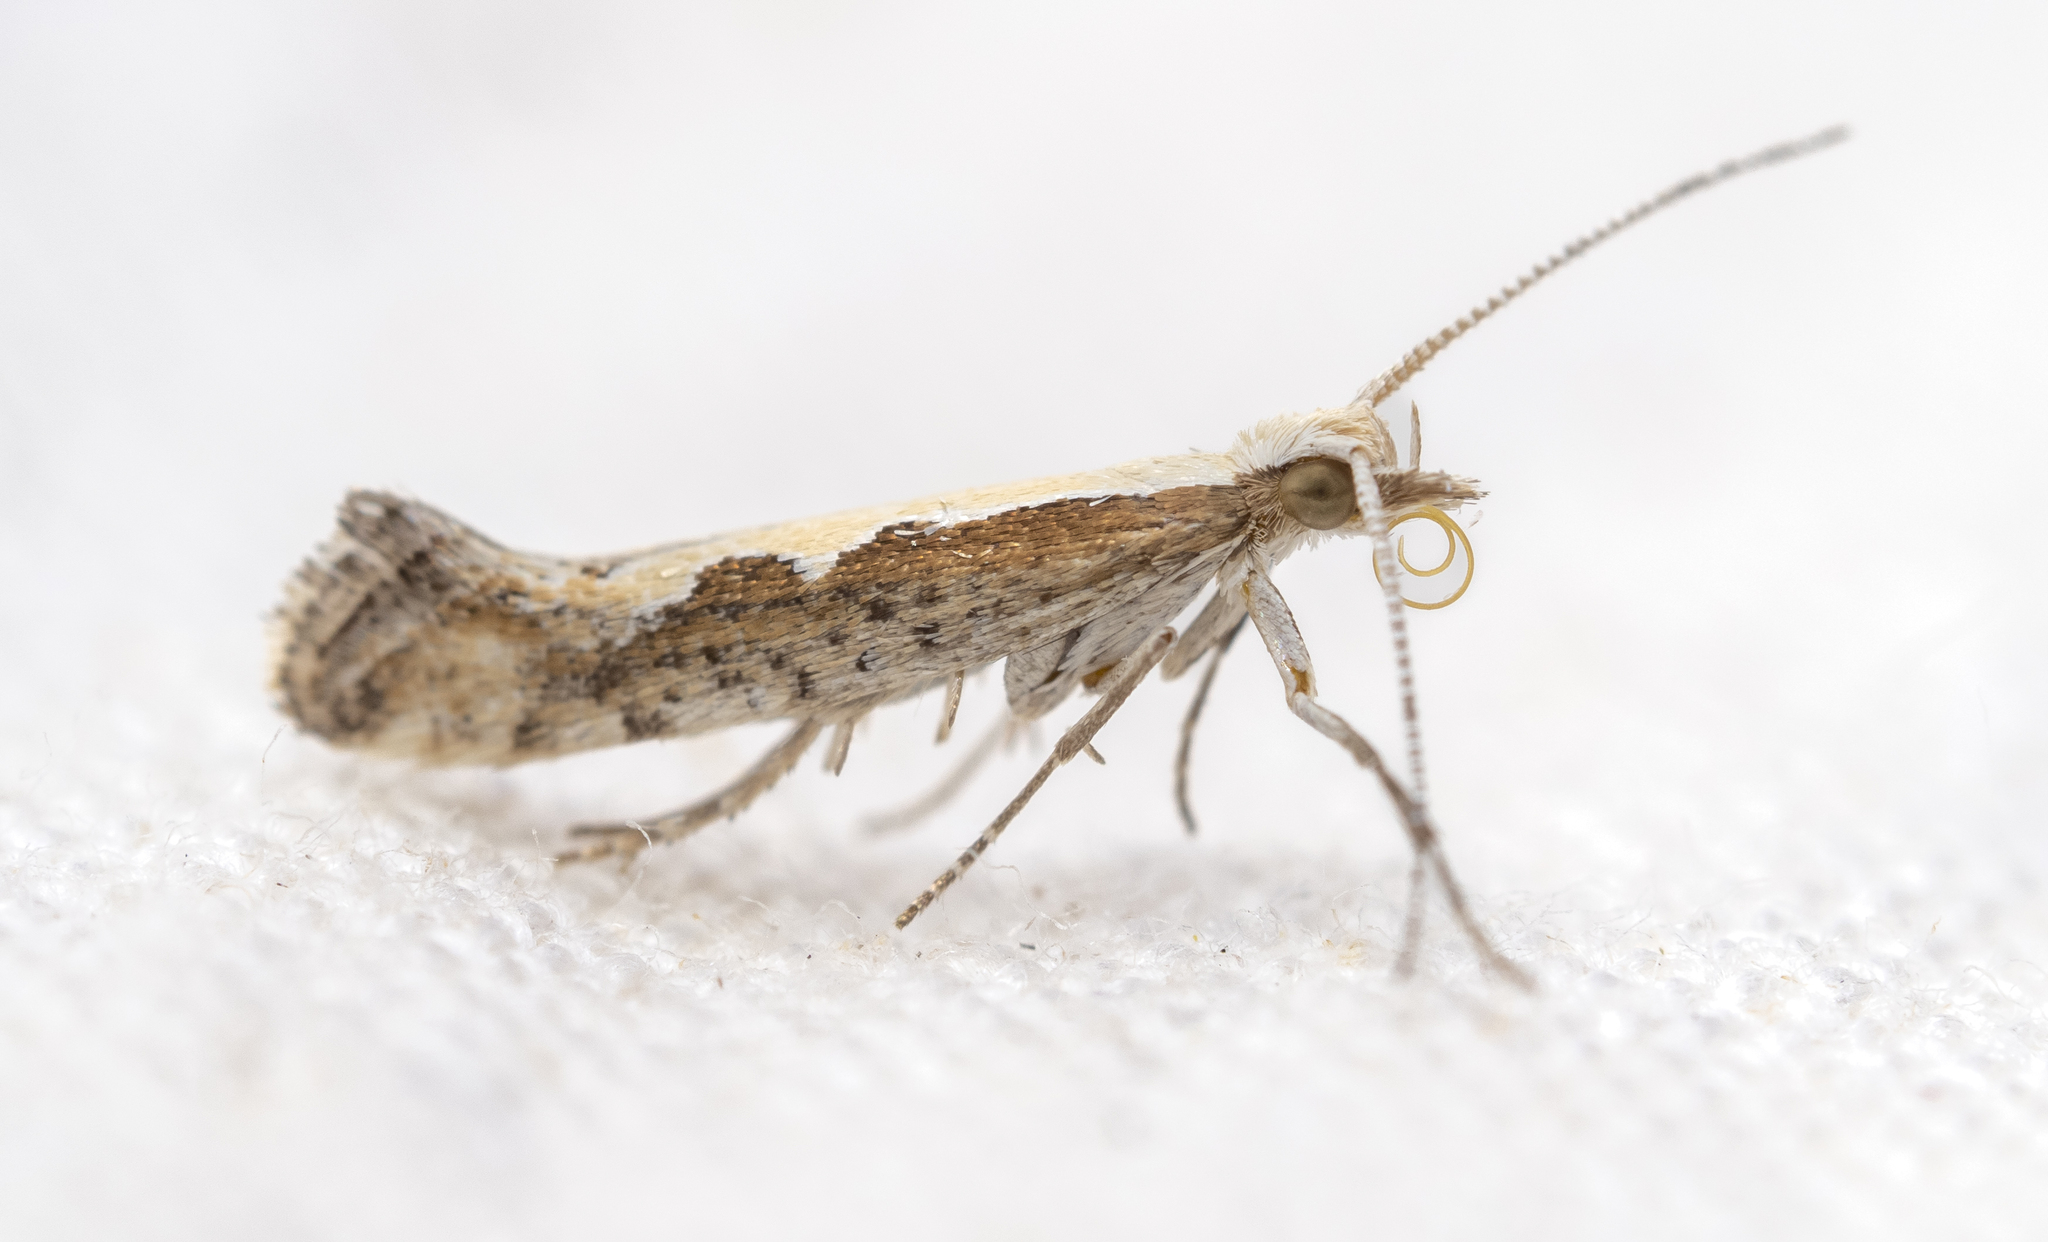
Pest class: diamondback_moth